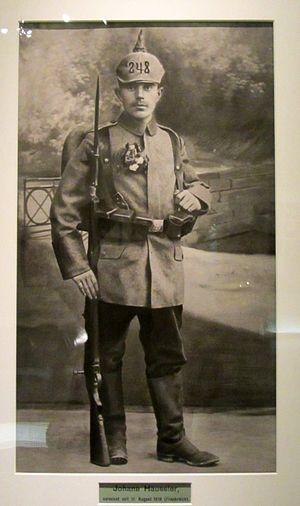
L’uniforme du combattant allemand pendant la Première Guerre mondiale est l'ensemble des pièces de vêtements et d'effets militaires constituant l'uniforme et les équipements du soldat allemand de la Deutsches Heer pendant la « Grande Guerre ».